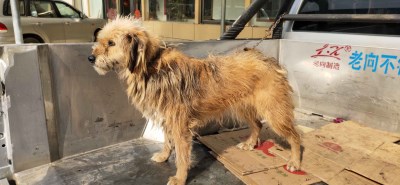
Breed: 3336-n000121-chinese_rural_dog